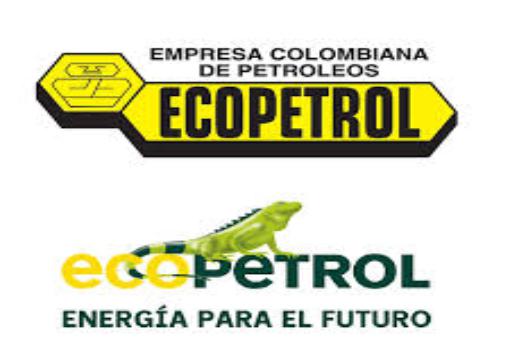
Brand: Ecopetrol
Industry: Transportation